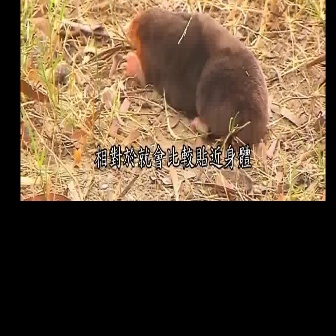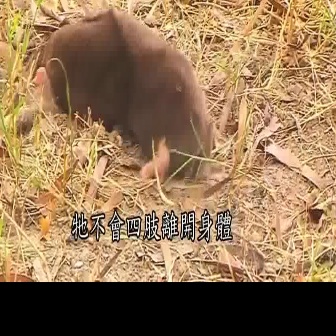
  Please identify the target specified by the bounding box [122,6,269,152] in the first image and locate it in the second image. Return the coordinates in [x_min,y_min,x_max,y_max] format.
Answer: [36,7,212,183]